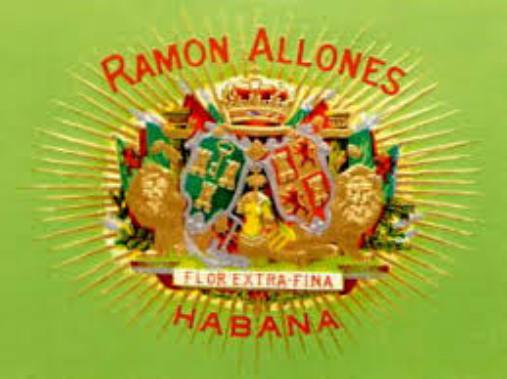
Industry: Necessities